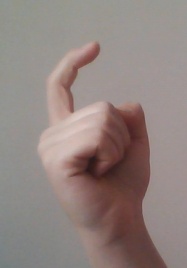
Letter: ra